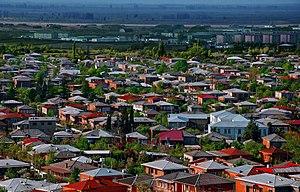
Cet article concerne l'année 2019 en Géorgie.